Aluminium dross recycling

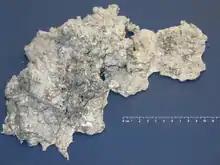

Aluminium dross, a byproduct of the aluminium smelting process, can be mechanically recycled to separate the residual aluminium metal from the aluminium oxide.